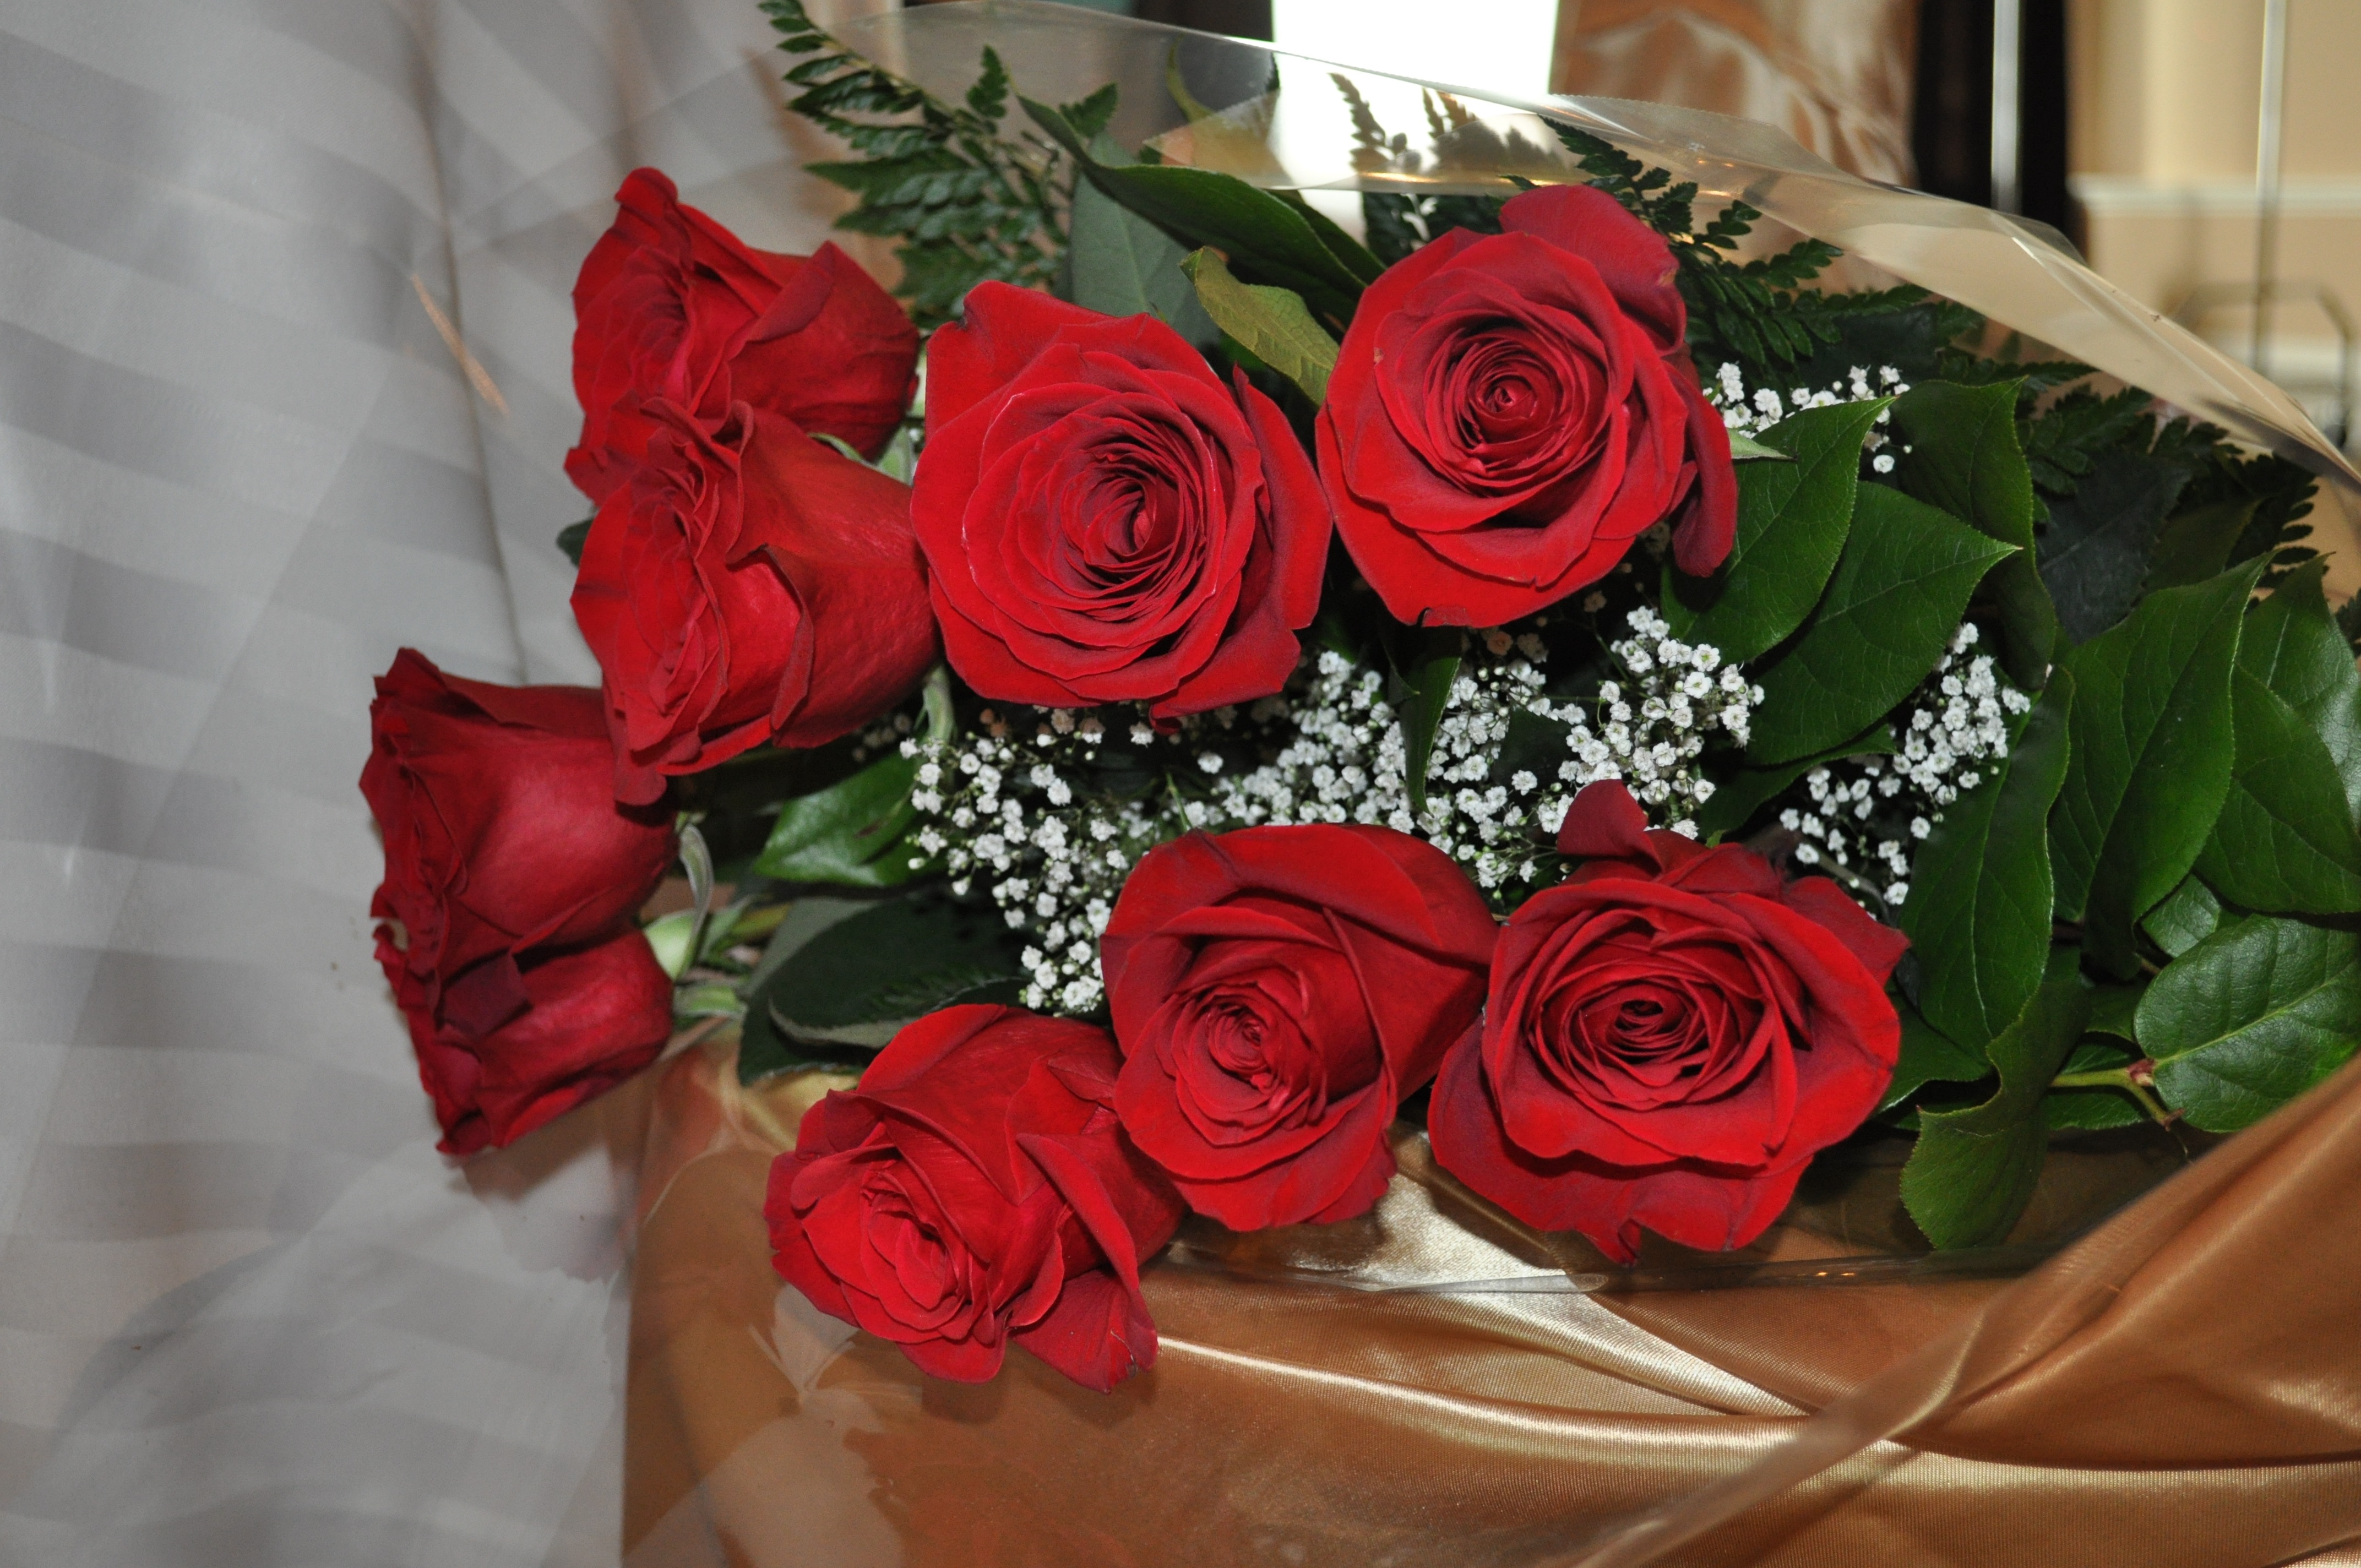
plant, flower, petal, floral, celebration, love, rose, red, romance, romantic, pink, wedding, flowers, roses, valentine, floristry, bridal, flowering plant, garden roses, rose family, red roses, flower bouquet, cut flowers, floral design, land plant, flower arranging